Brecon Free Street railway station

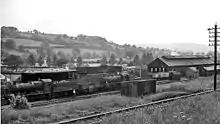
The joint engine shed in June 1962

Heol Gouesnou approximately follows the course of the railway from The Struet to the site of Brecon Free Street station (near the bus station).